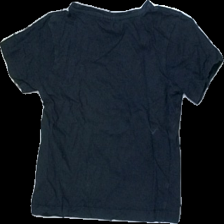
View: back
Type: T-shirt
Category: Children
Brand: Not in the list
Brand text on label: marvel
Colors: Black, Red, Blue, Multicolor
Material: 100% cotton
Pattern: Other
Cut: Regular
Season: All
Damage location: bottom right
Price range: <50
Recommended usage: Export
Description: svart t-shirt med iron man och text på, urtvättad
Comment: urtvättad